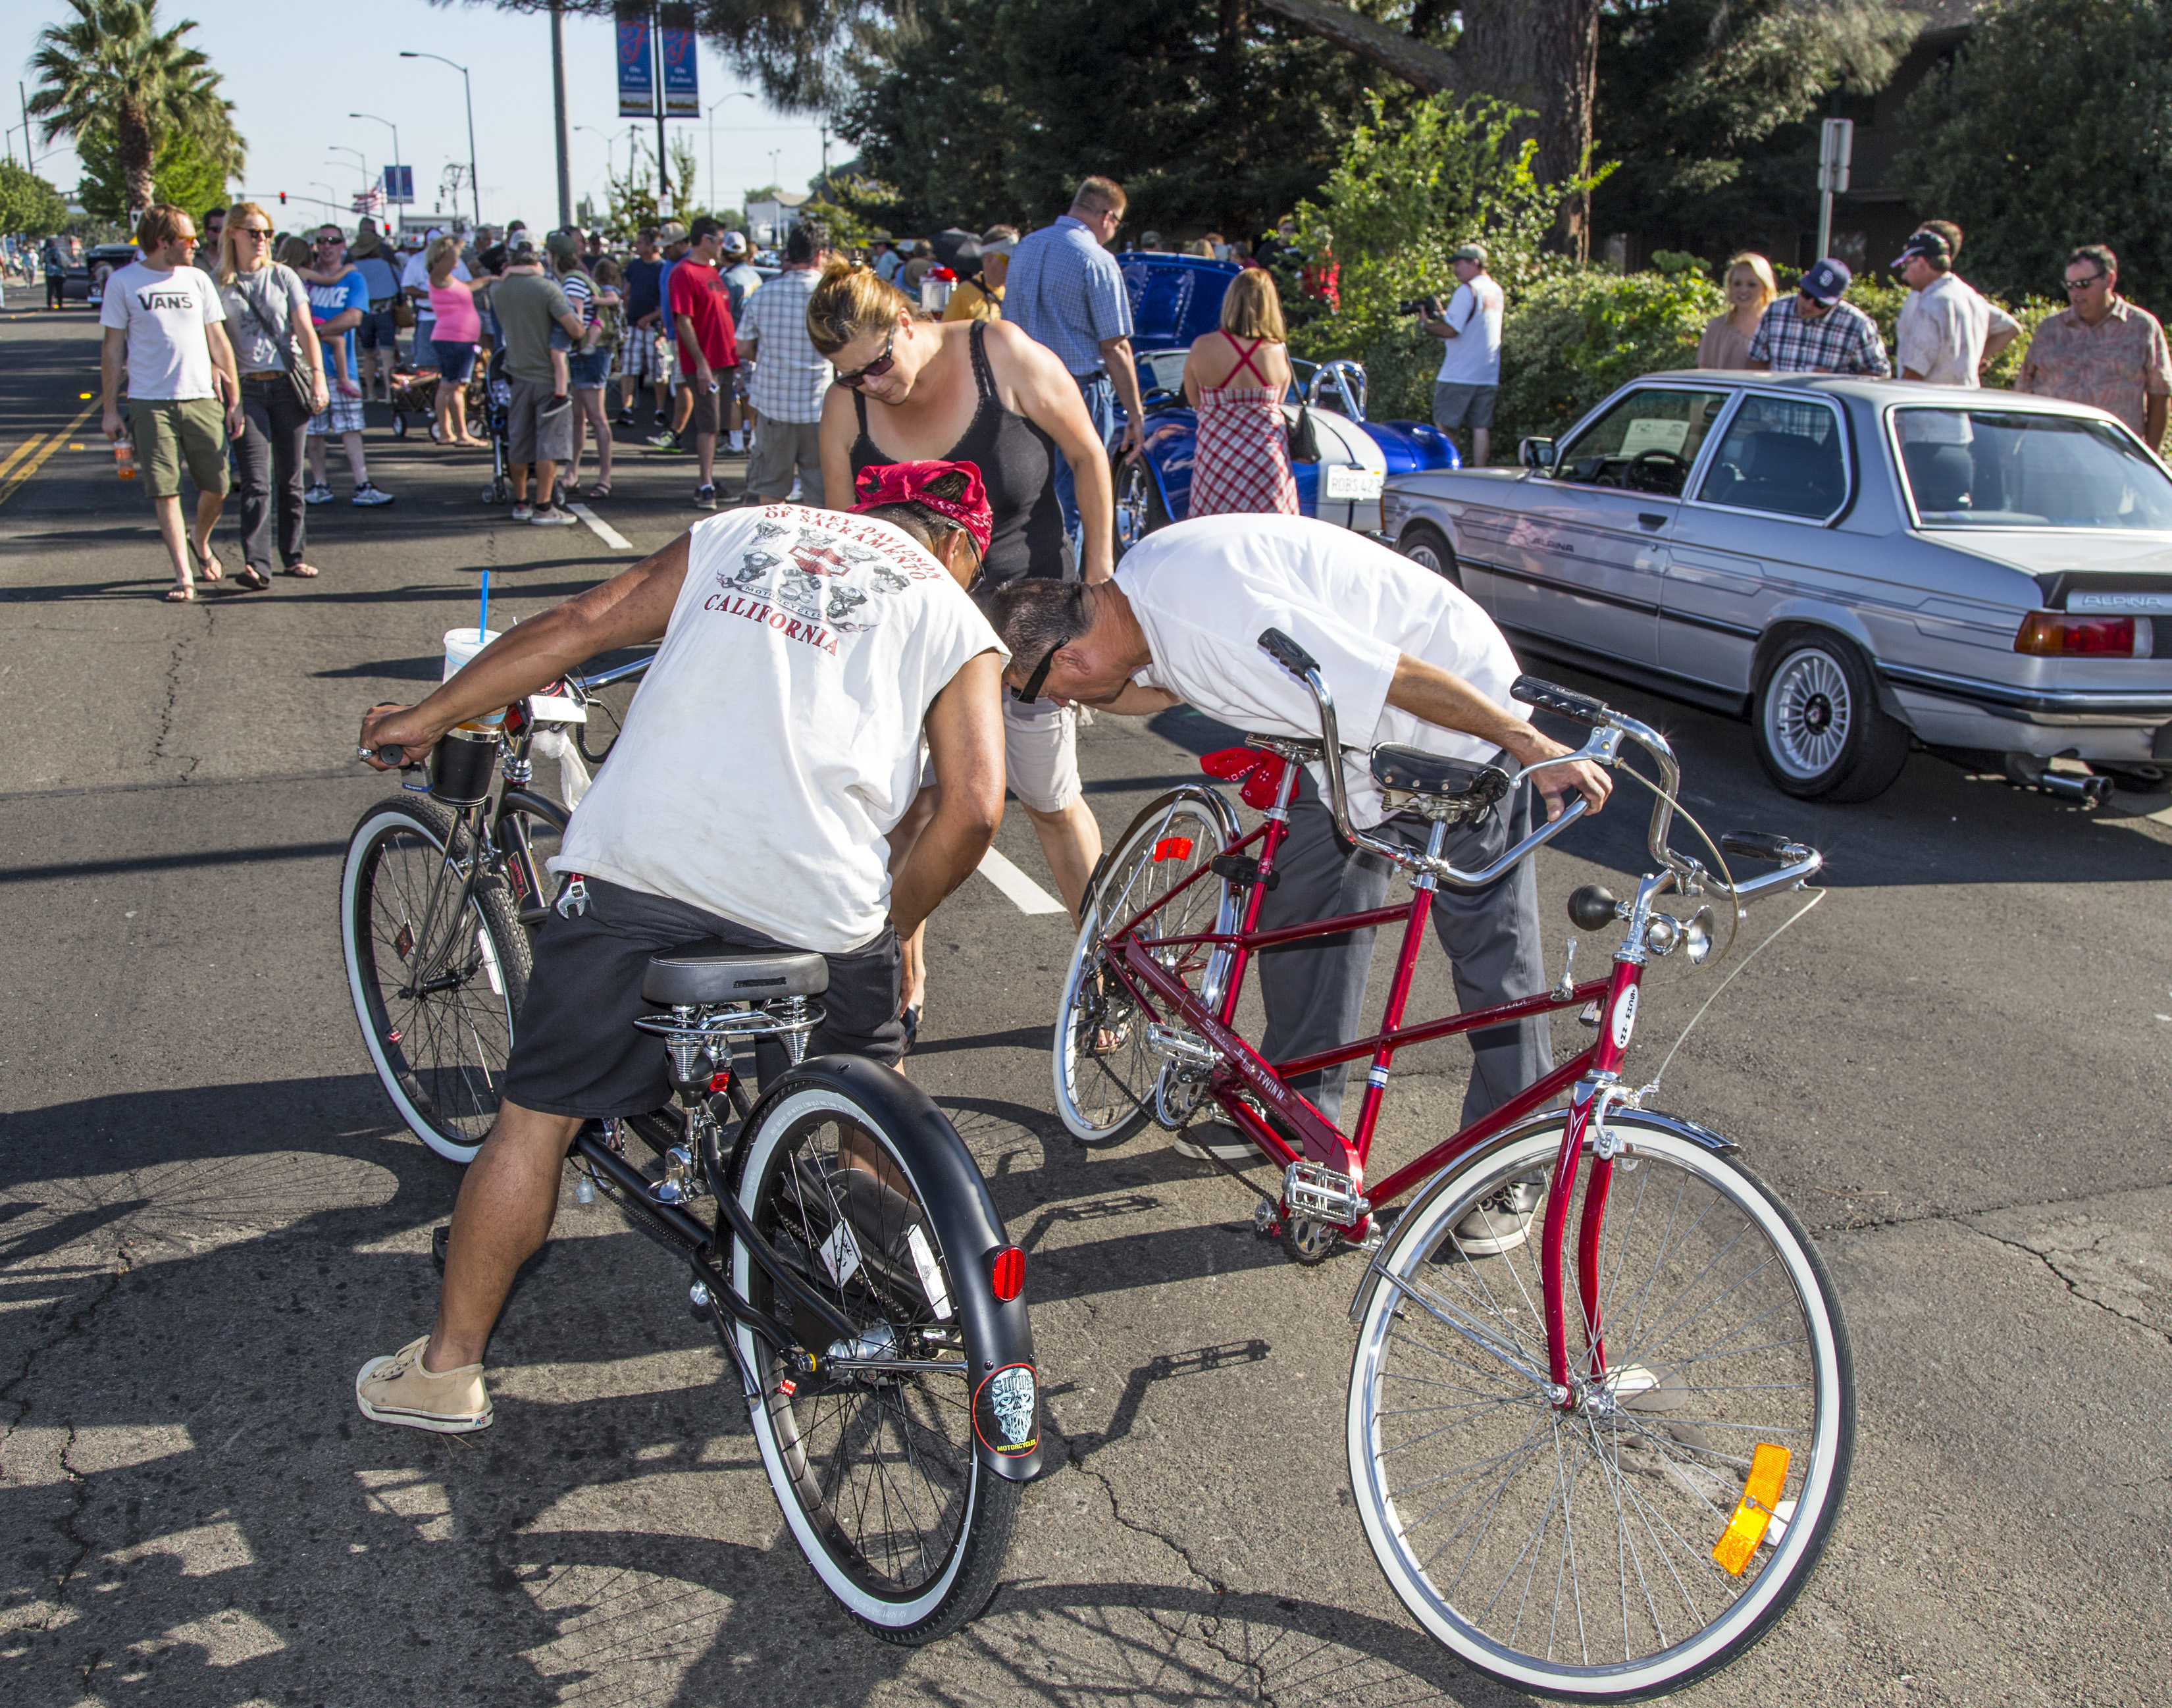
bicycle, vehicle, cycling, race, sports, road cycling, cycle sport, bicycle racing, road bicycle, endurance sports, racing bicycle, road bicycle racing, duathlon